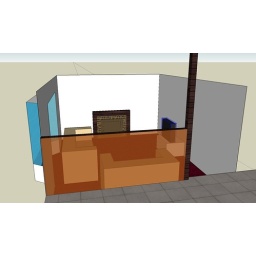
Not sure if there would be both sofa and love seat in this layout